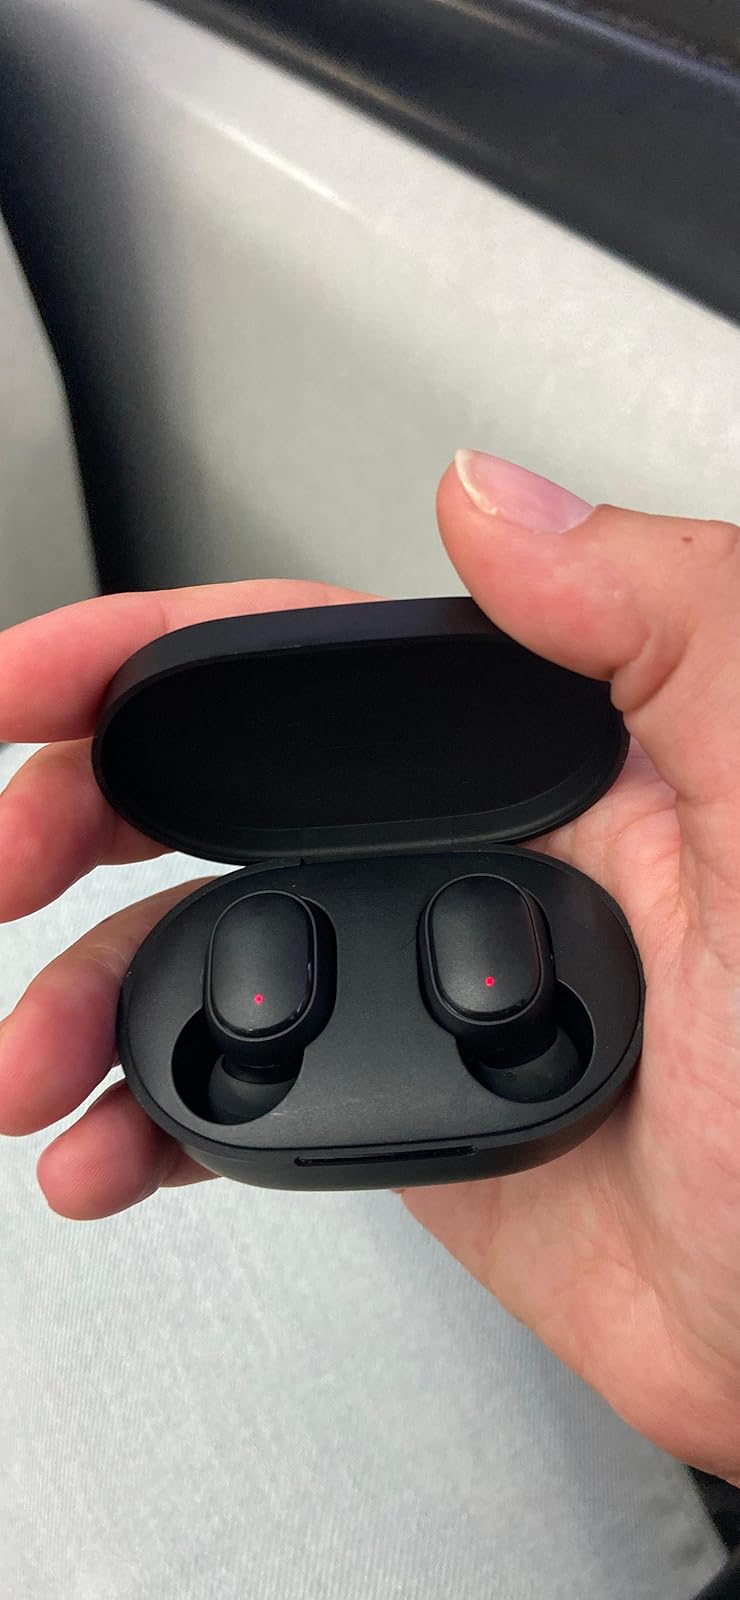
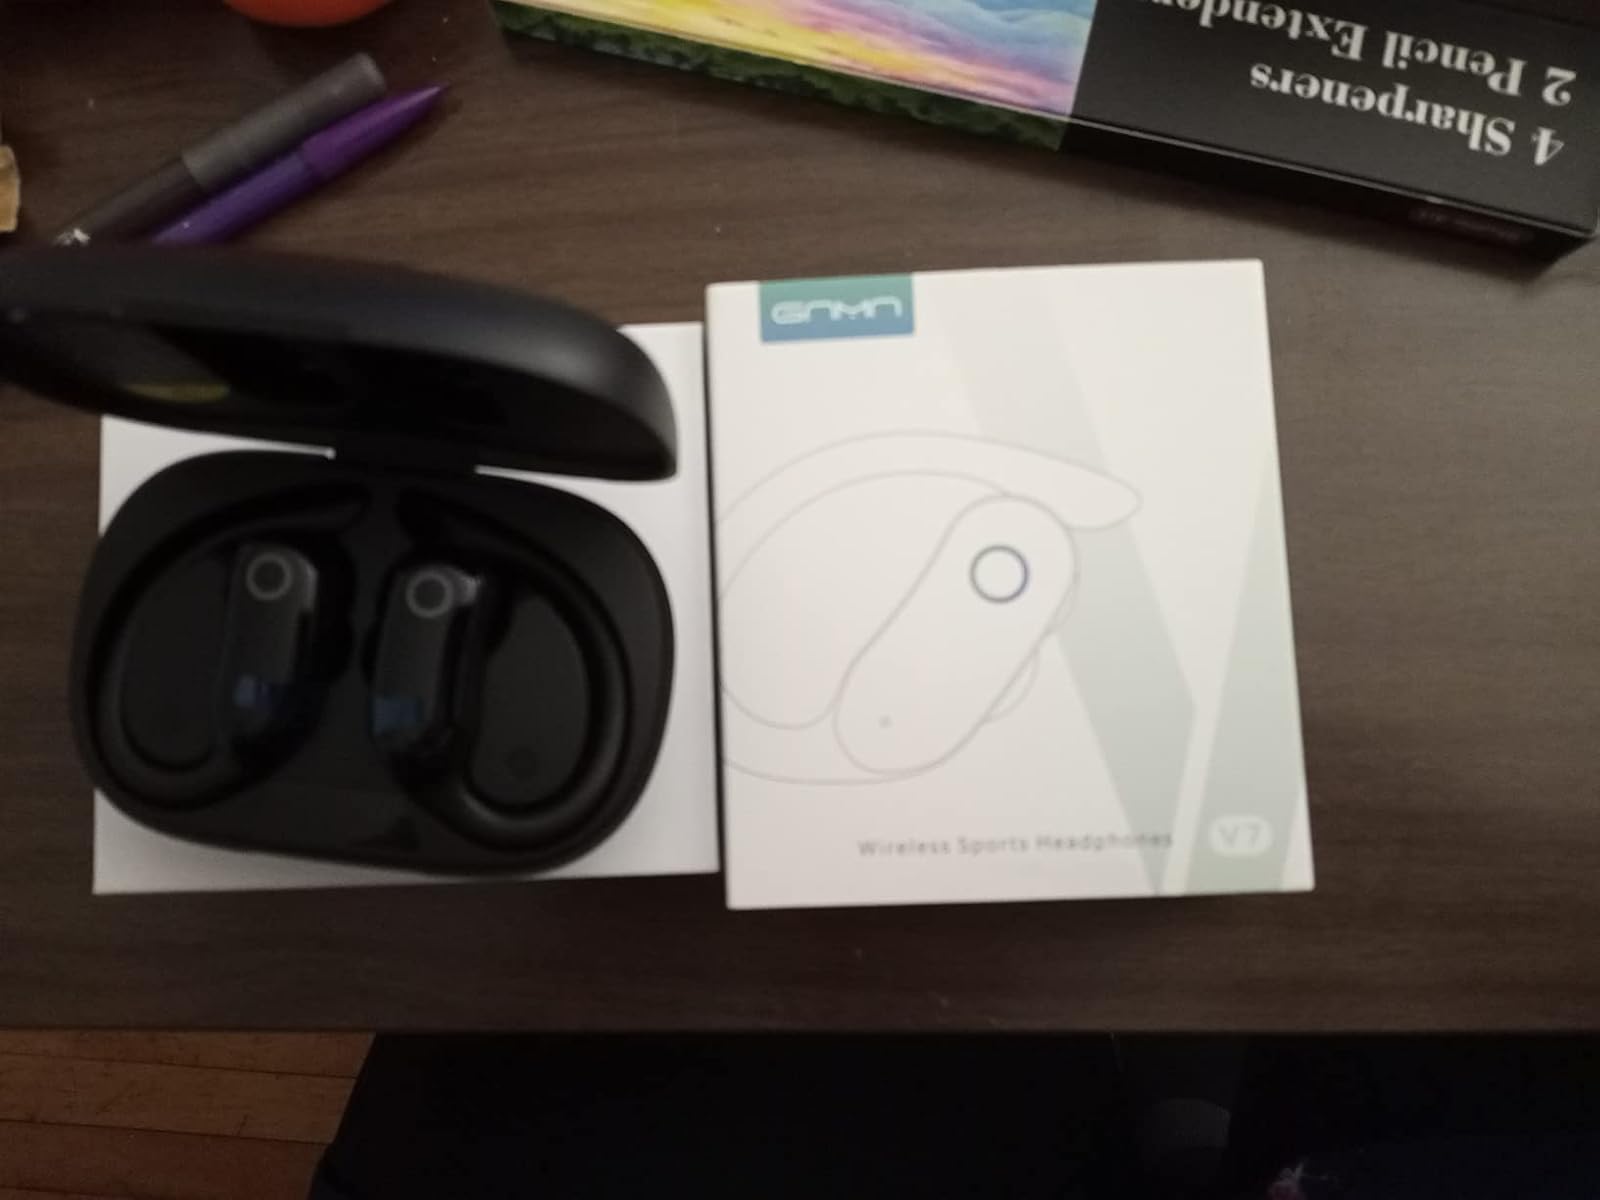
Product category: earbuds
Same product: no